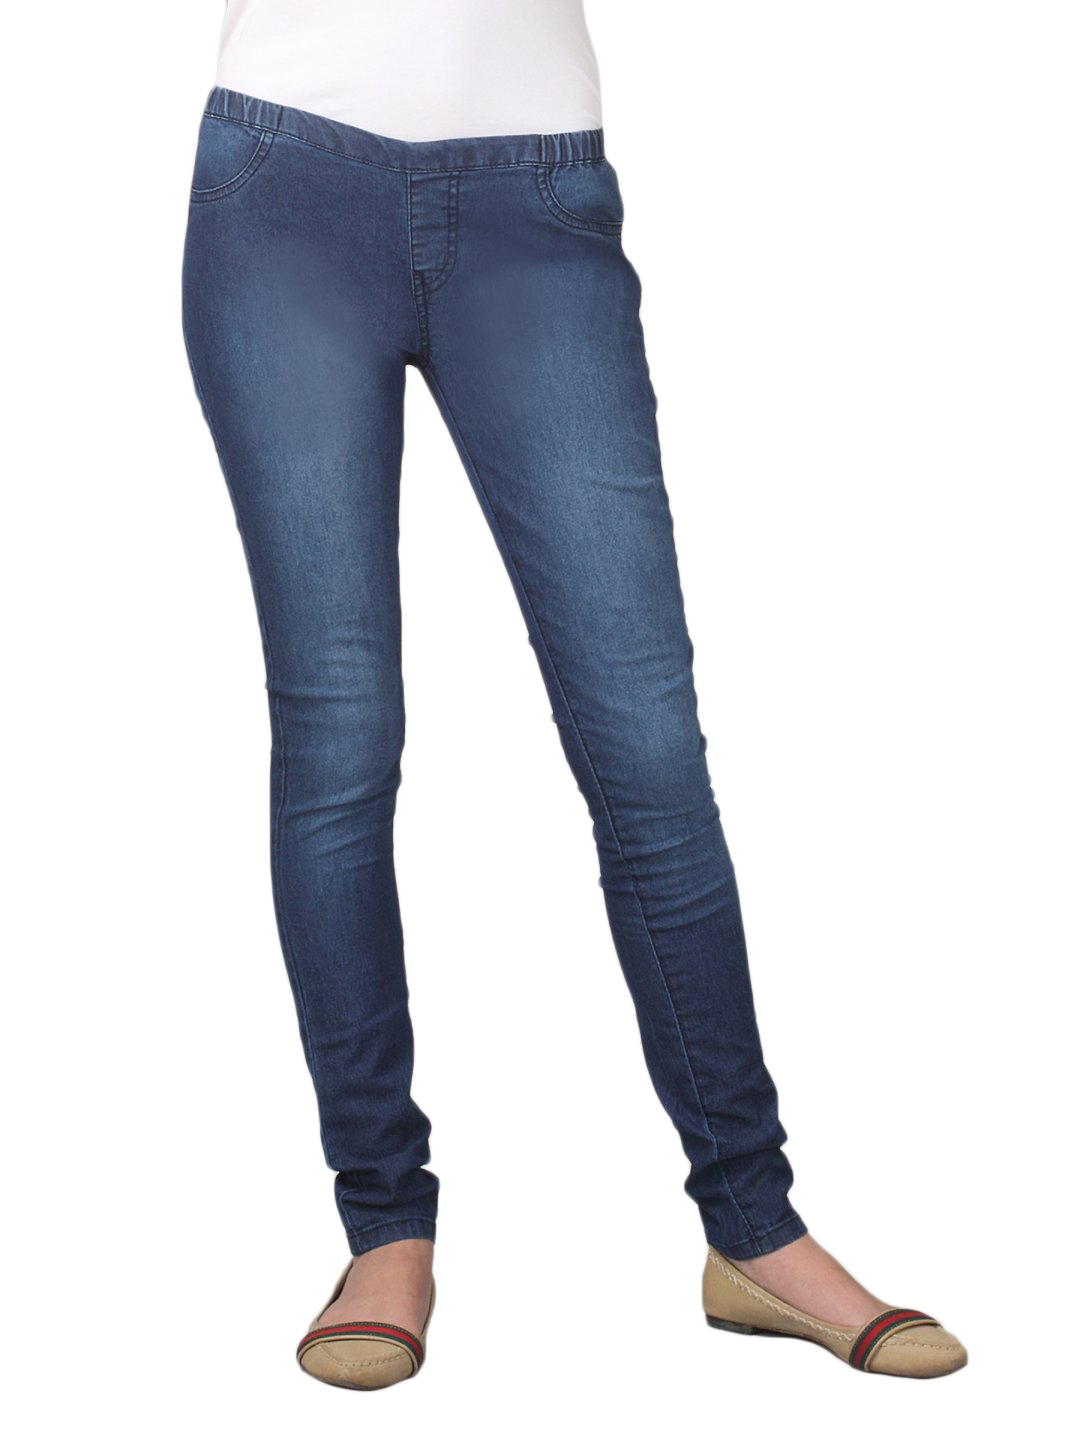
Jealous 21 Women Blue Jegging
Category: Apparel / Bottomwear / Jeans
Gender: Women
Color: Blue
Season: Fall 2011
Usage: Casual